Scalping

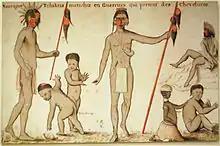
1732 illustration by Alexandre de Batz of Choctaw people of the Mississippi in war paint, bearing scalps

There is substantial archaeological evidence of scalping in North America in the pre-Columbian era. Carbon dating of skulls show evidence of scalping as early as 600 AD; some skulls show evidence of healing from scalping injuries, suggesting at least some victims occasionally survived at least several months. Among Plains Indians, it seems to have been practiced primarily as part of intertribal warfare, with scalps only taken of enemies killed in battle. However, author and historian Mark van de Logt wrote, "Although military historians tend to reserve the concept of 'total war, in which civilians are targeted, "for conflicts between modern industrial nations," the term "closely approaches the state of affairs between the Pawnees, the Sioux, and the Cheyennes. Noncombatants were legitimate targets. Indeed, the taking of a scalp of a woman or child was considered honorable because it signified that the scalp taker had dared to enter the very heart of the enemy's territory."